Paranoia (role-playing game)

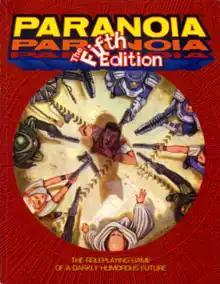
Cover of Fifth edition

"Fifth Edition" was published in 1995 by West End Games. It was the third edition of the game released; two editions were skipped as a joke, and possibly also as a reference to the two major revisions to the game released during the lifetime of the Second Edition with the Crash Course Manual and the Paranoia Sourcebook. It has since been declared an "un-product" by the writers of the current edition, due to its extremely poor commercial and critical reception. Almost none of the original production staff were involved, and the books in this line focused less on the dark humor and oppressive nature of Alpha, and more on cheap pop culture spoofs, such as a "" parody. It had a lighter and sillier atmosphere and fans and more cartoonish illustrations.